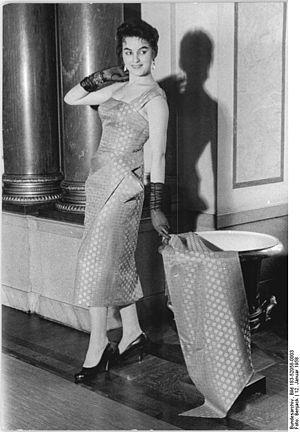
Une robe est un vêtement qui couvre le corps d'une seule pièce allant des épaules aux jambes. Suivant la matière utilisée, elle s'enfile par la tête ou les pieds, et comprend ou non des ouvertures supplémentaires permettant de l'ajuster ensuite plus ou moins près du corps, par un laçage, des boutons, agrafes, fermetures éclair, etc.